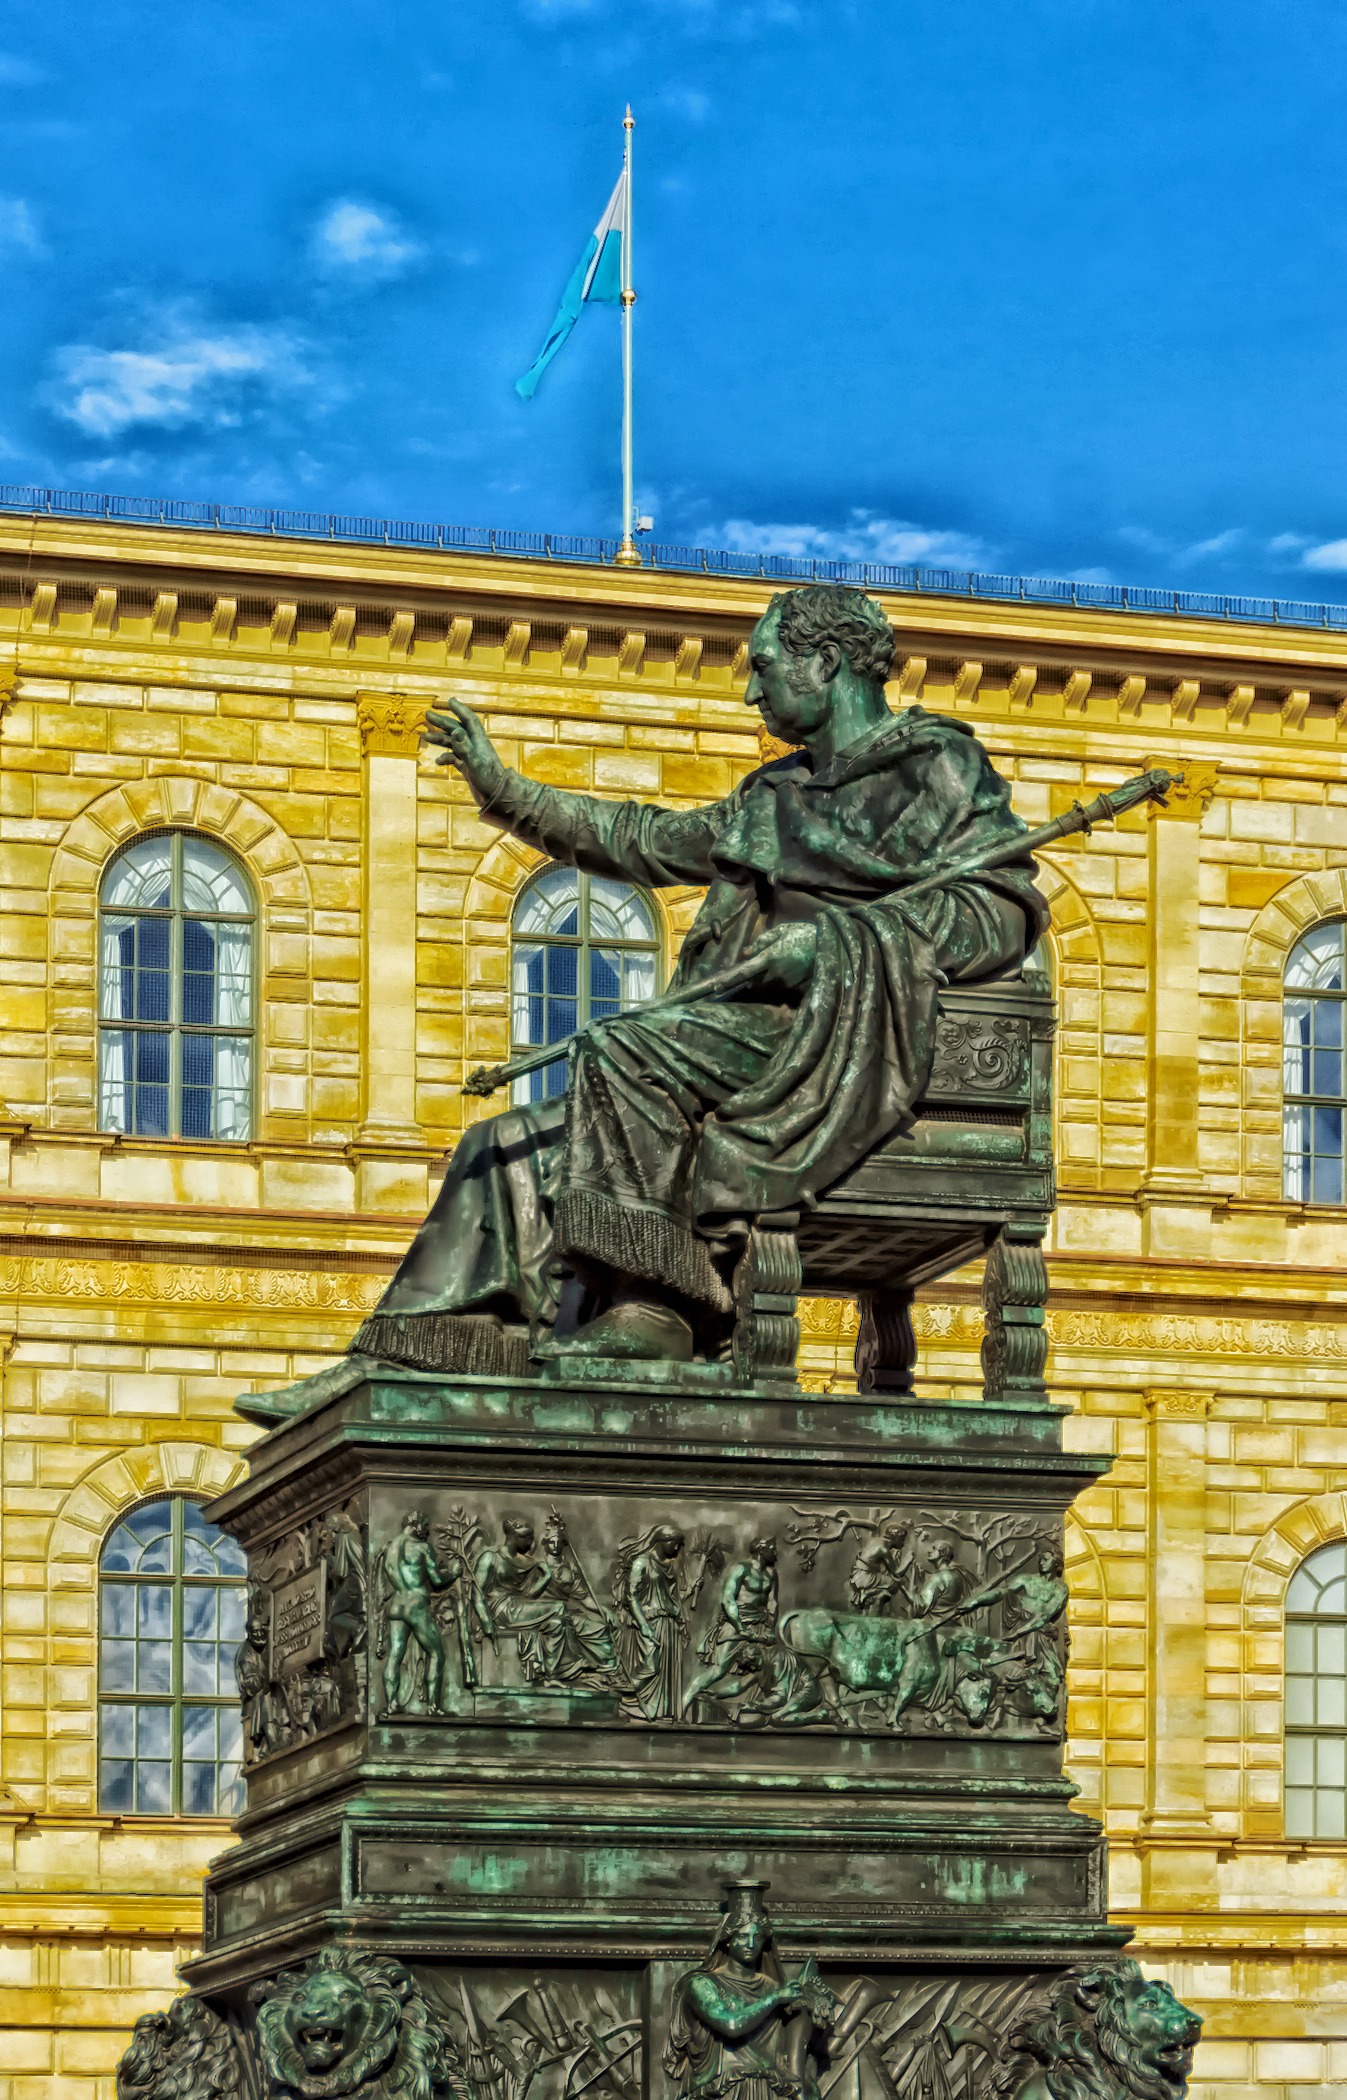
monument, statue, artistic, landmark, facade, place of worship, artwork, sculpture, hdr, art, temple, germany, munich, hindu temple, ancient history, maximilian i, joseph of bavaria